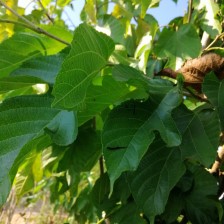
Variety: RedKing